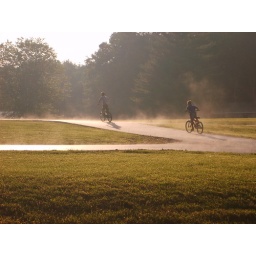
The boys were biking in the evening sun after a rain, and the sun was evaporating the water off the blacktop.